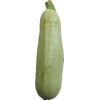
Label: zucchini